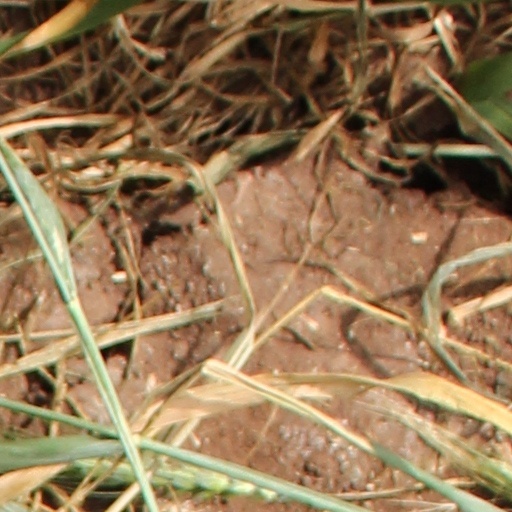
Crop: wheat